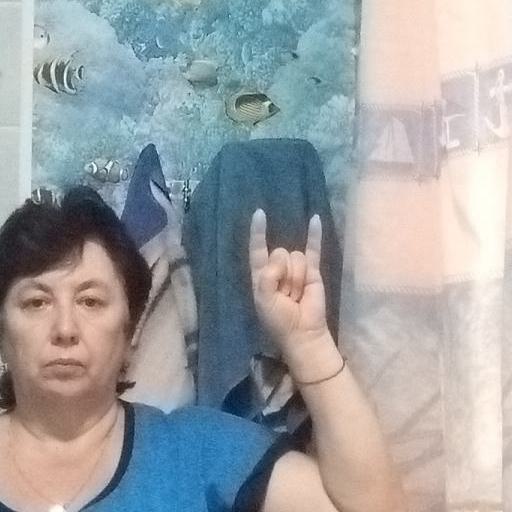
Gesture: rock